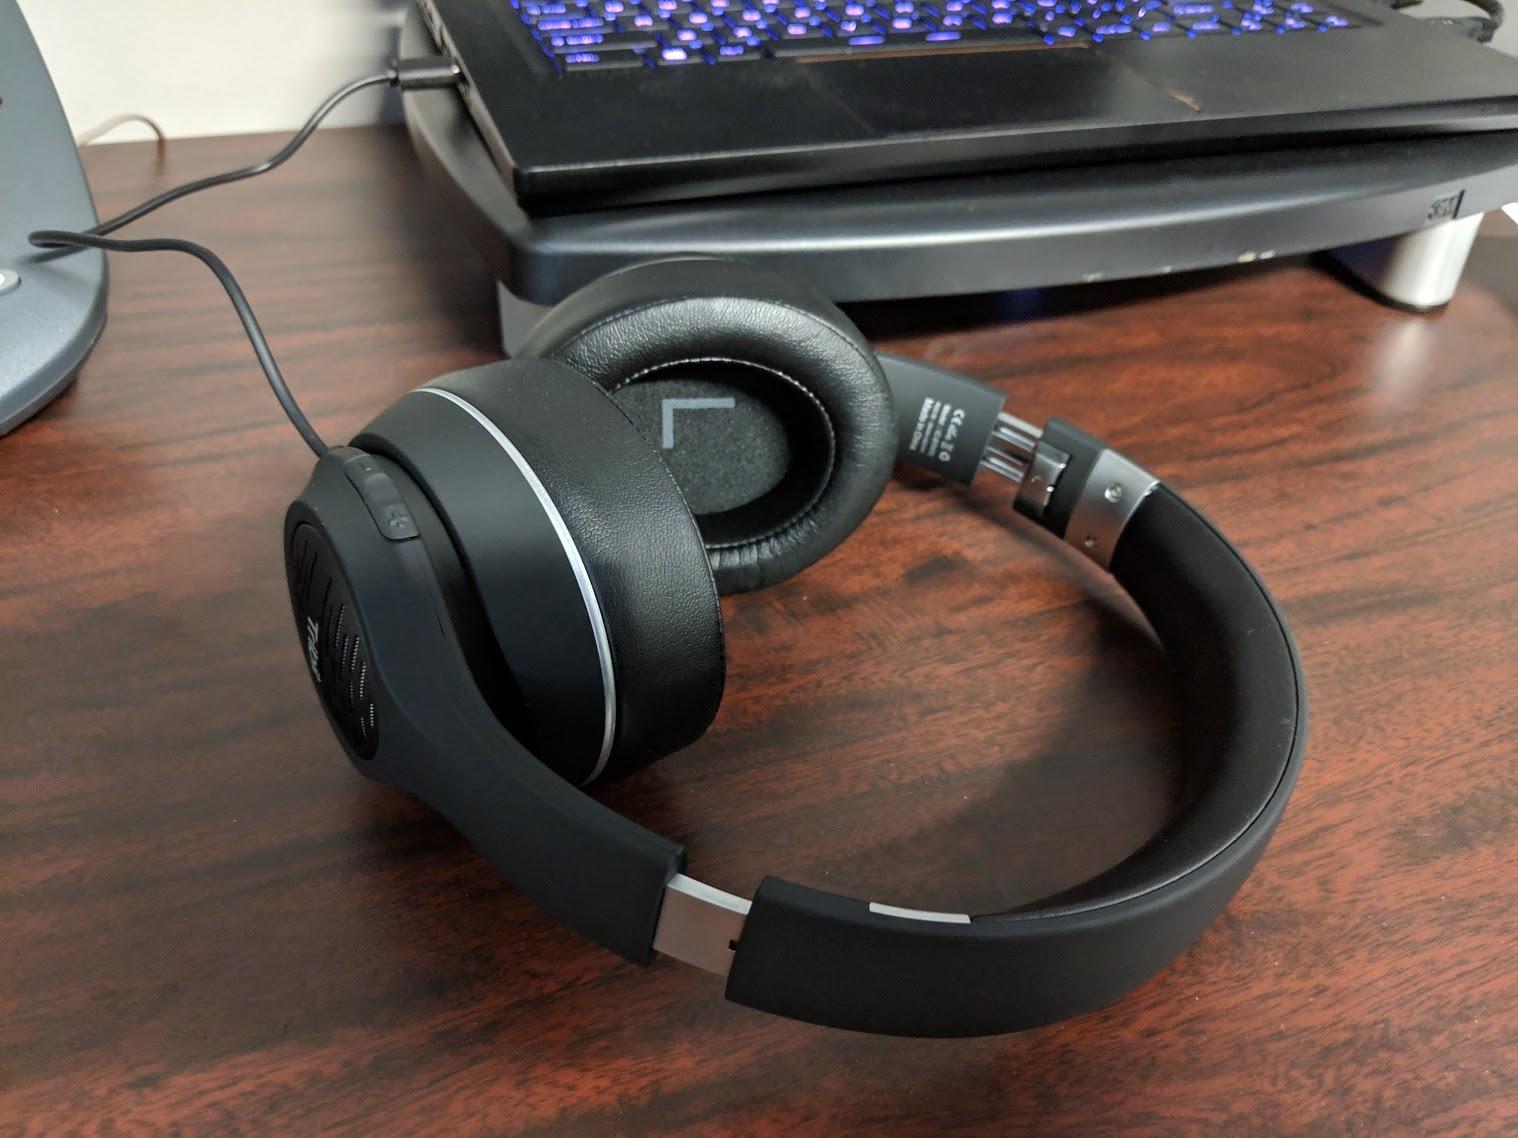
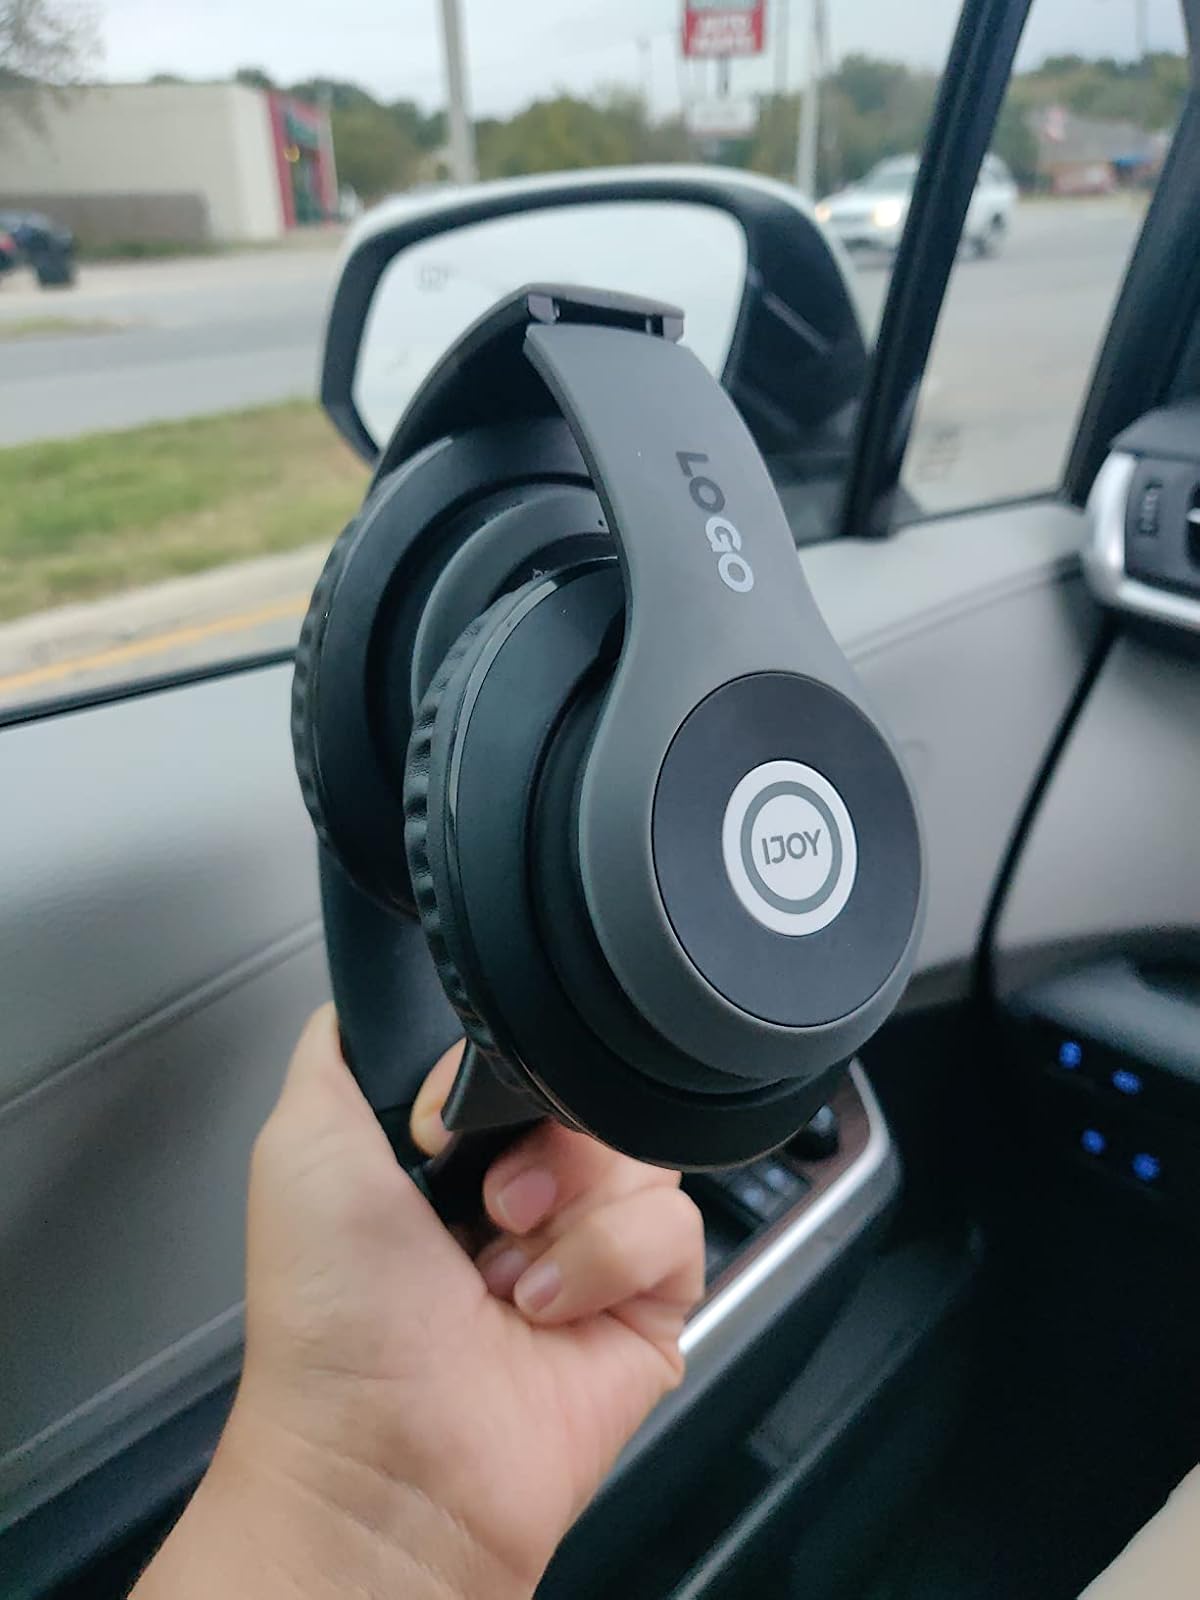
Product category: headphones
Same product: no